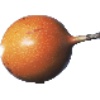
Label: granadilla